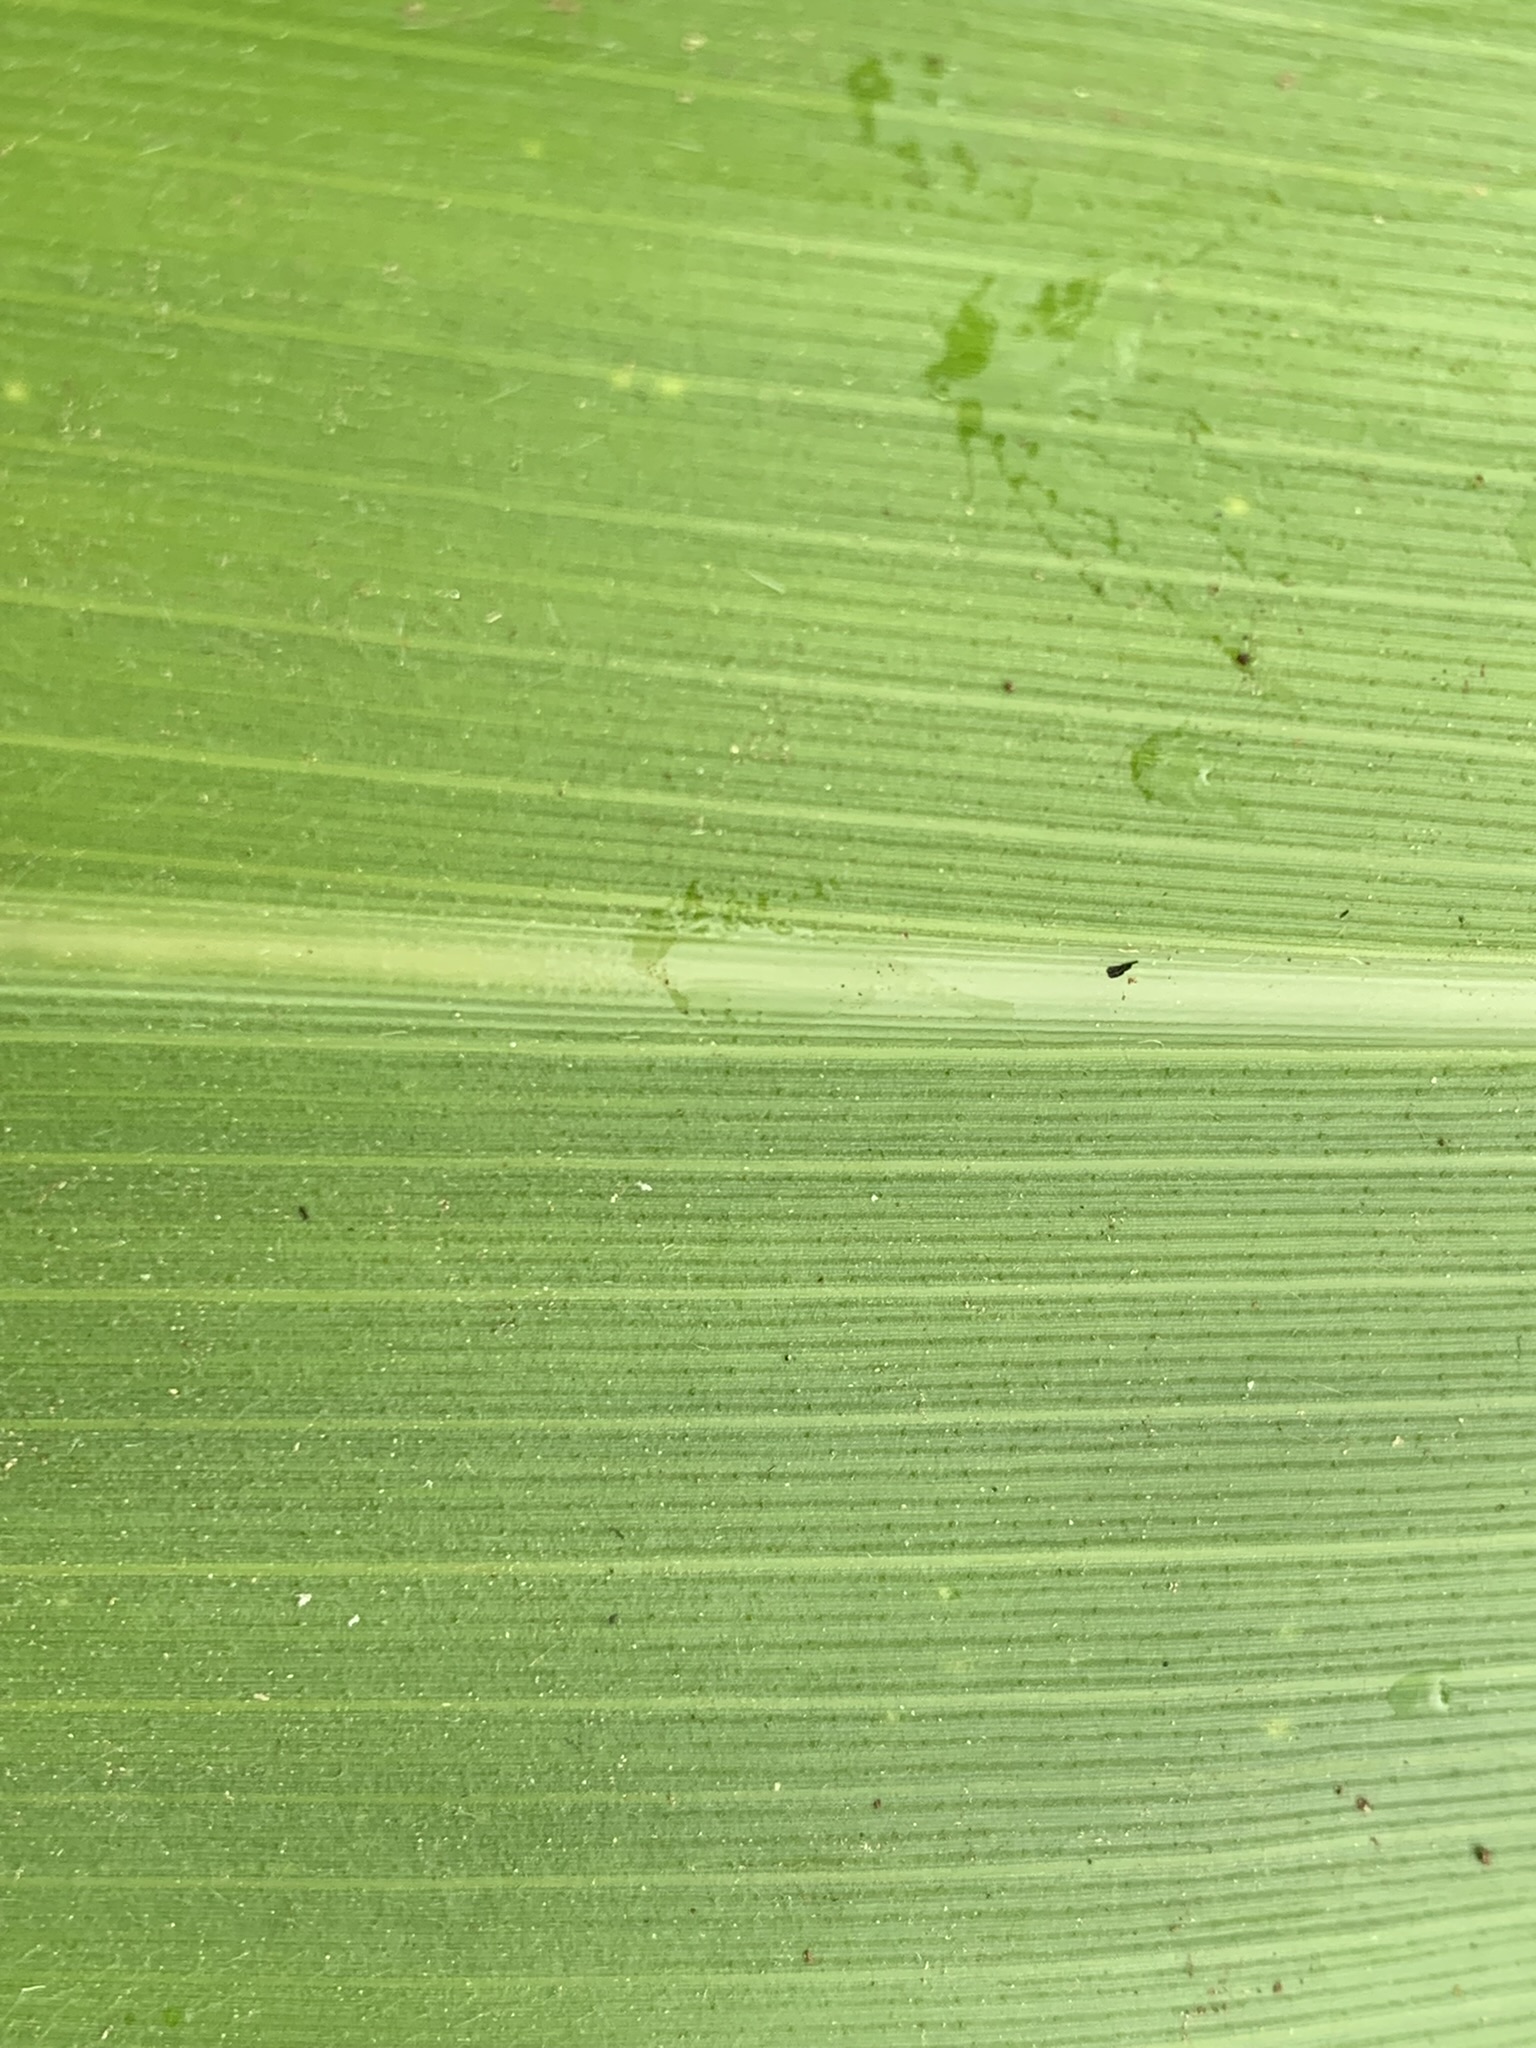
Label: Healthy